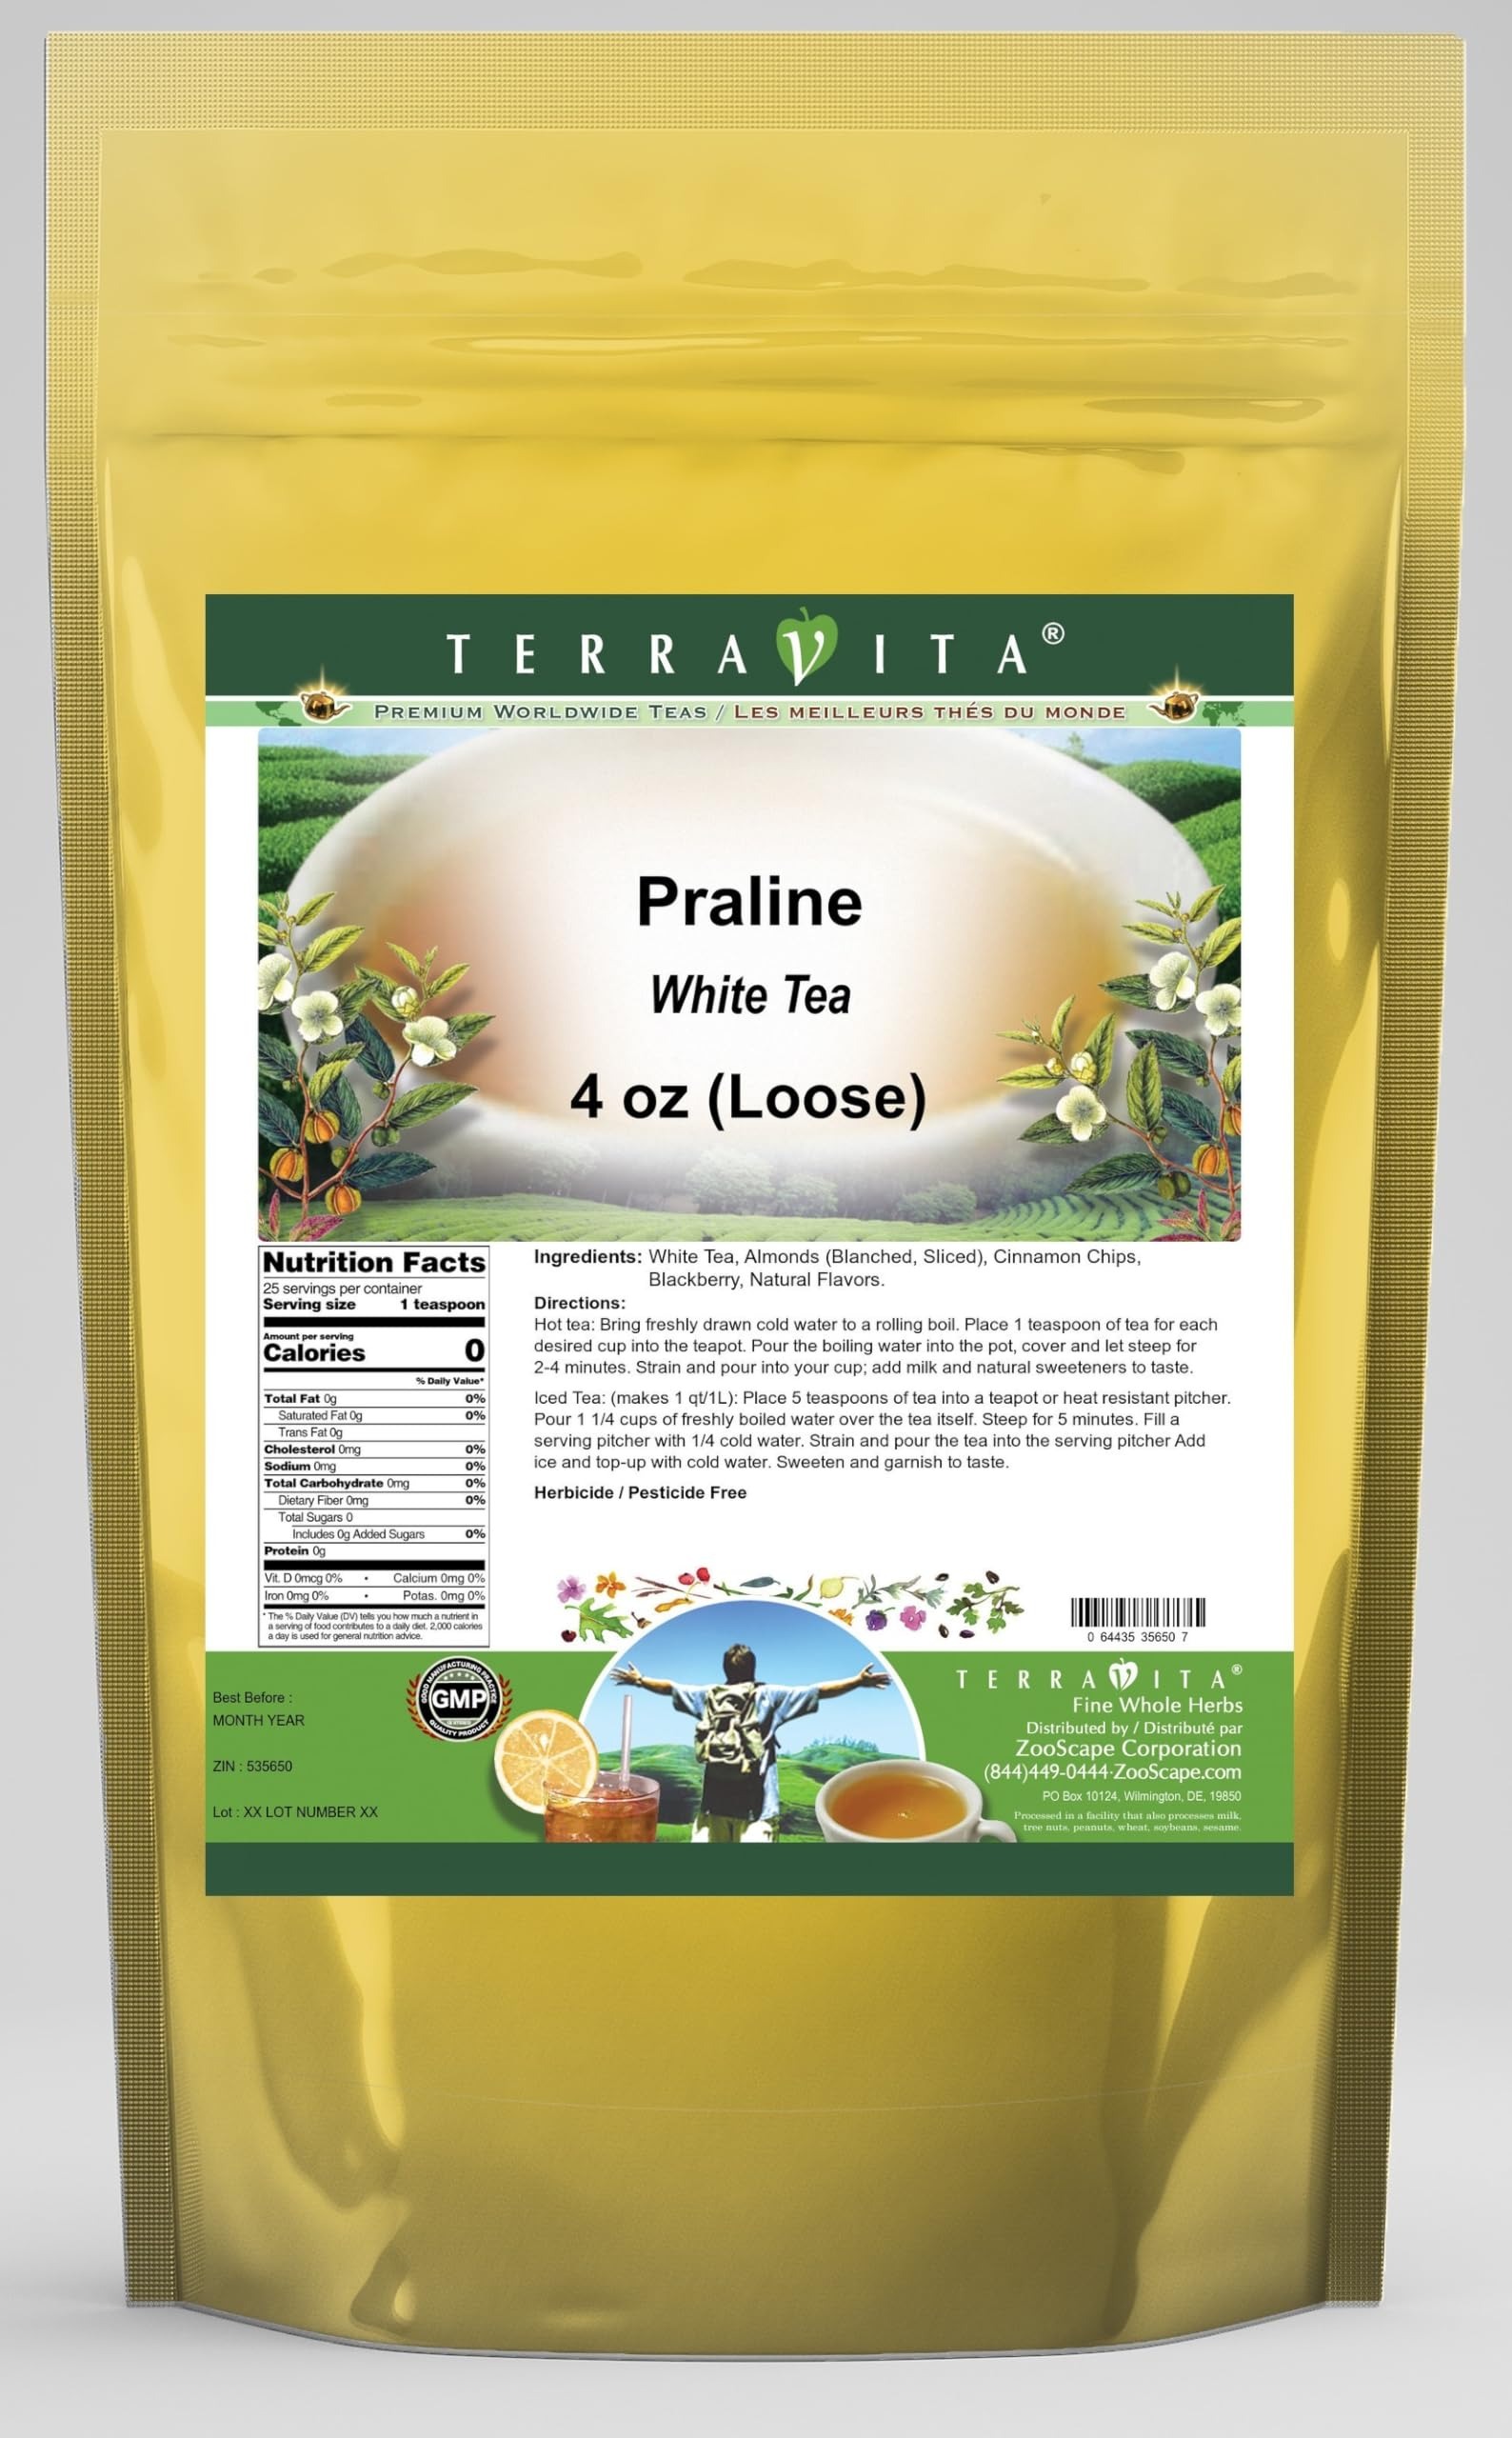
Item Name: Praline White Tea (Loose) (4 oz, ZIN: 535650) - 3 Pack
Bullet Point 1: Our Praline White Tea is a mouth-watering flavored White tea with Almonds, Cinnamon Chips and Blackberry that you can enjoy all year round! The aroma and Praline flavor is a delight! - Ingredients: White tea, Almonds, Cinnamon Chips, Blackberry and Natural Praline Flavor.
Bullet Point 2: No fillers.
Bullet Point 3: Manufacturer: TerraVita
Bullet Point 4: Size: 4 oz
Bullet Point 5: Loose Leaf White Tea - Packed in a convenient upright pouch!
Product Description: Our Praline White Tea is a mouth-watering flavored White tea with Almonds, Cinnamon Chips and Blackberry that you can enjoy all year round! The aroma and Praline flavor is a delight! - Ingredients: White tea, Almonds, Cinnamon Chips, Blackberry and Natural Praline Flavor. - Hot tea brewing method: Bring freshly drawn cold water to a rolling boil. Place 1 teaspoon of tea for each desired cup into the teapot. Pour the boiling water into the pot, cover and let steep for 2-4 minutes. Strain and pour into your cup; add milk and natural sweeteners to taste. - Iced tea brewing method: (to make 1 liter/quart): Place 5 teaspoons of tea into a teapot or heat resistant pitcher. Pour 1 1/4 cups of freshly boiled water over the tea itself. Steep for 5 minutes. Fill a serving pitcher with 1/4 cold water. Strain and pour the tea into the serving pitcher Add ice and top-up with cold water. Sweeten and garnish to taste. - TerraVita is an exclusive line of premium-quality, natural source products that use only the finest, purest and most potent ingredients found around the world. TerraVita is hallmarked by the highest possible standards of purity, potency, stability and freshness. All of our products are prepared with the highest elements of quality control, from raw materials through the entire manufacturing process, up to and including the moment that the bottles or bags are sealed for freshness and shipped out to you. Our highest possible standards are certified by independent laboratories and backed by our personal guarantee. - TerraVita exists to meet and ensure your family's health and wellness without the harmful effects of chemicals and health products. We strive to make all of our products affordable and reliable and are constantly searching the market to maintain our affordabil
Value: 12.0
Unit: Ounce

Price: 83.74